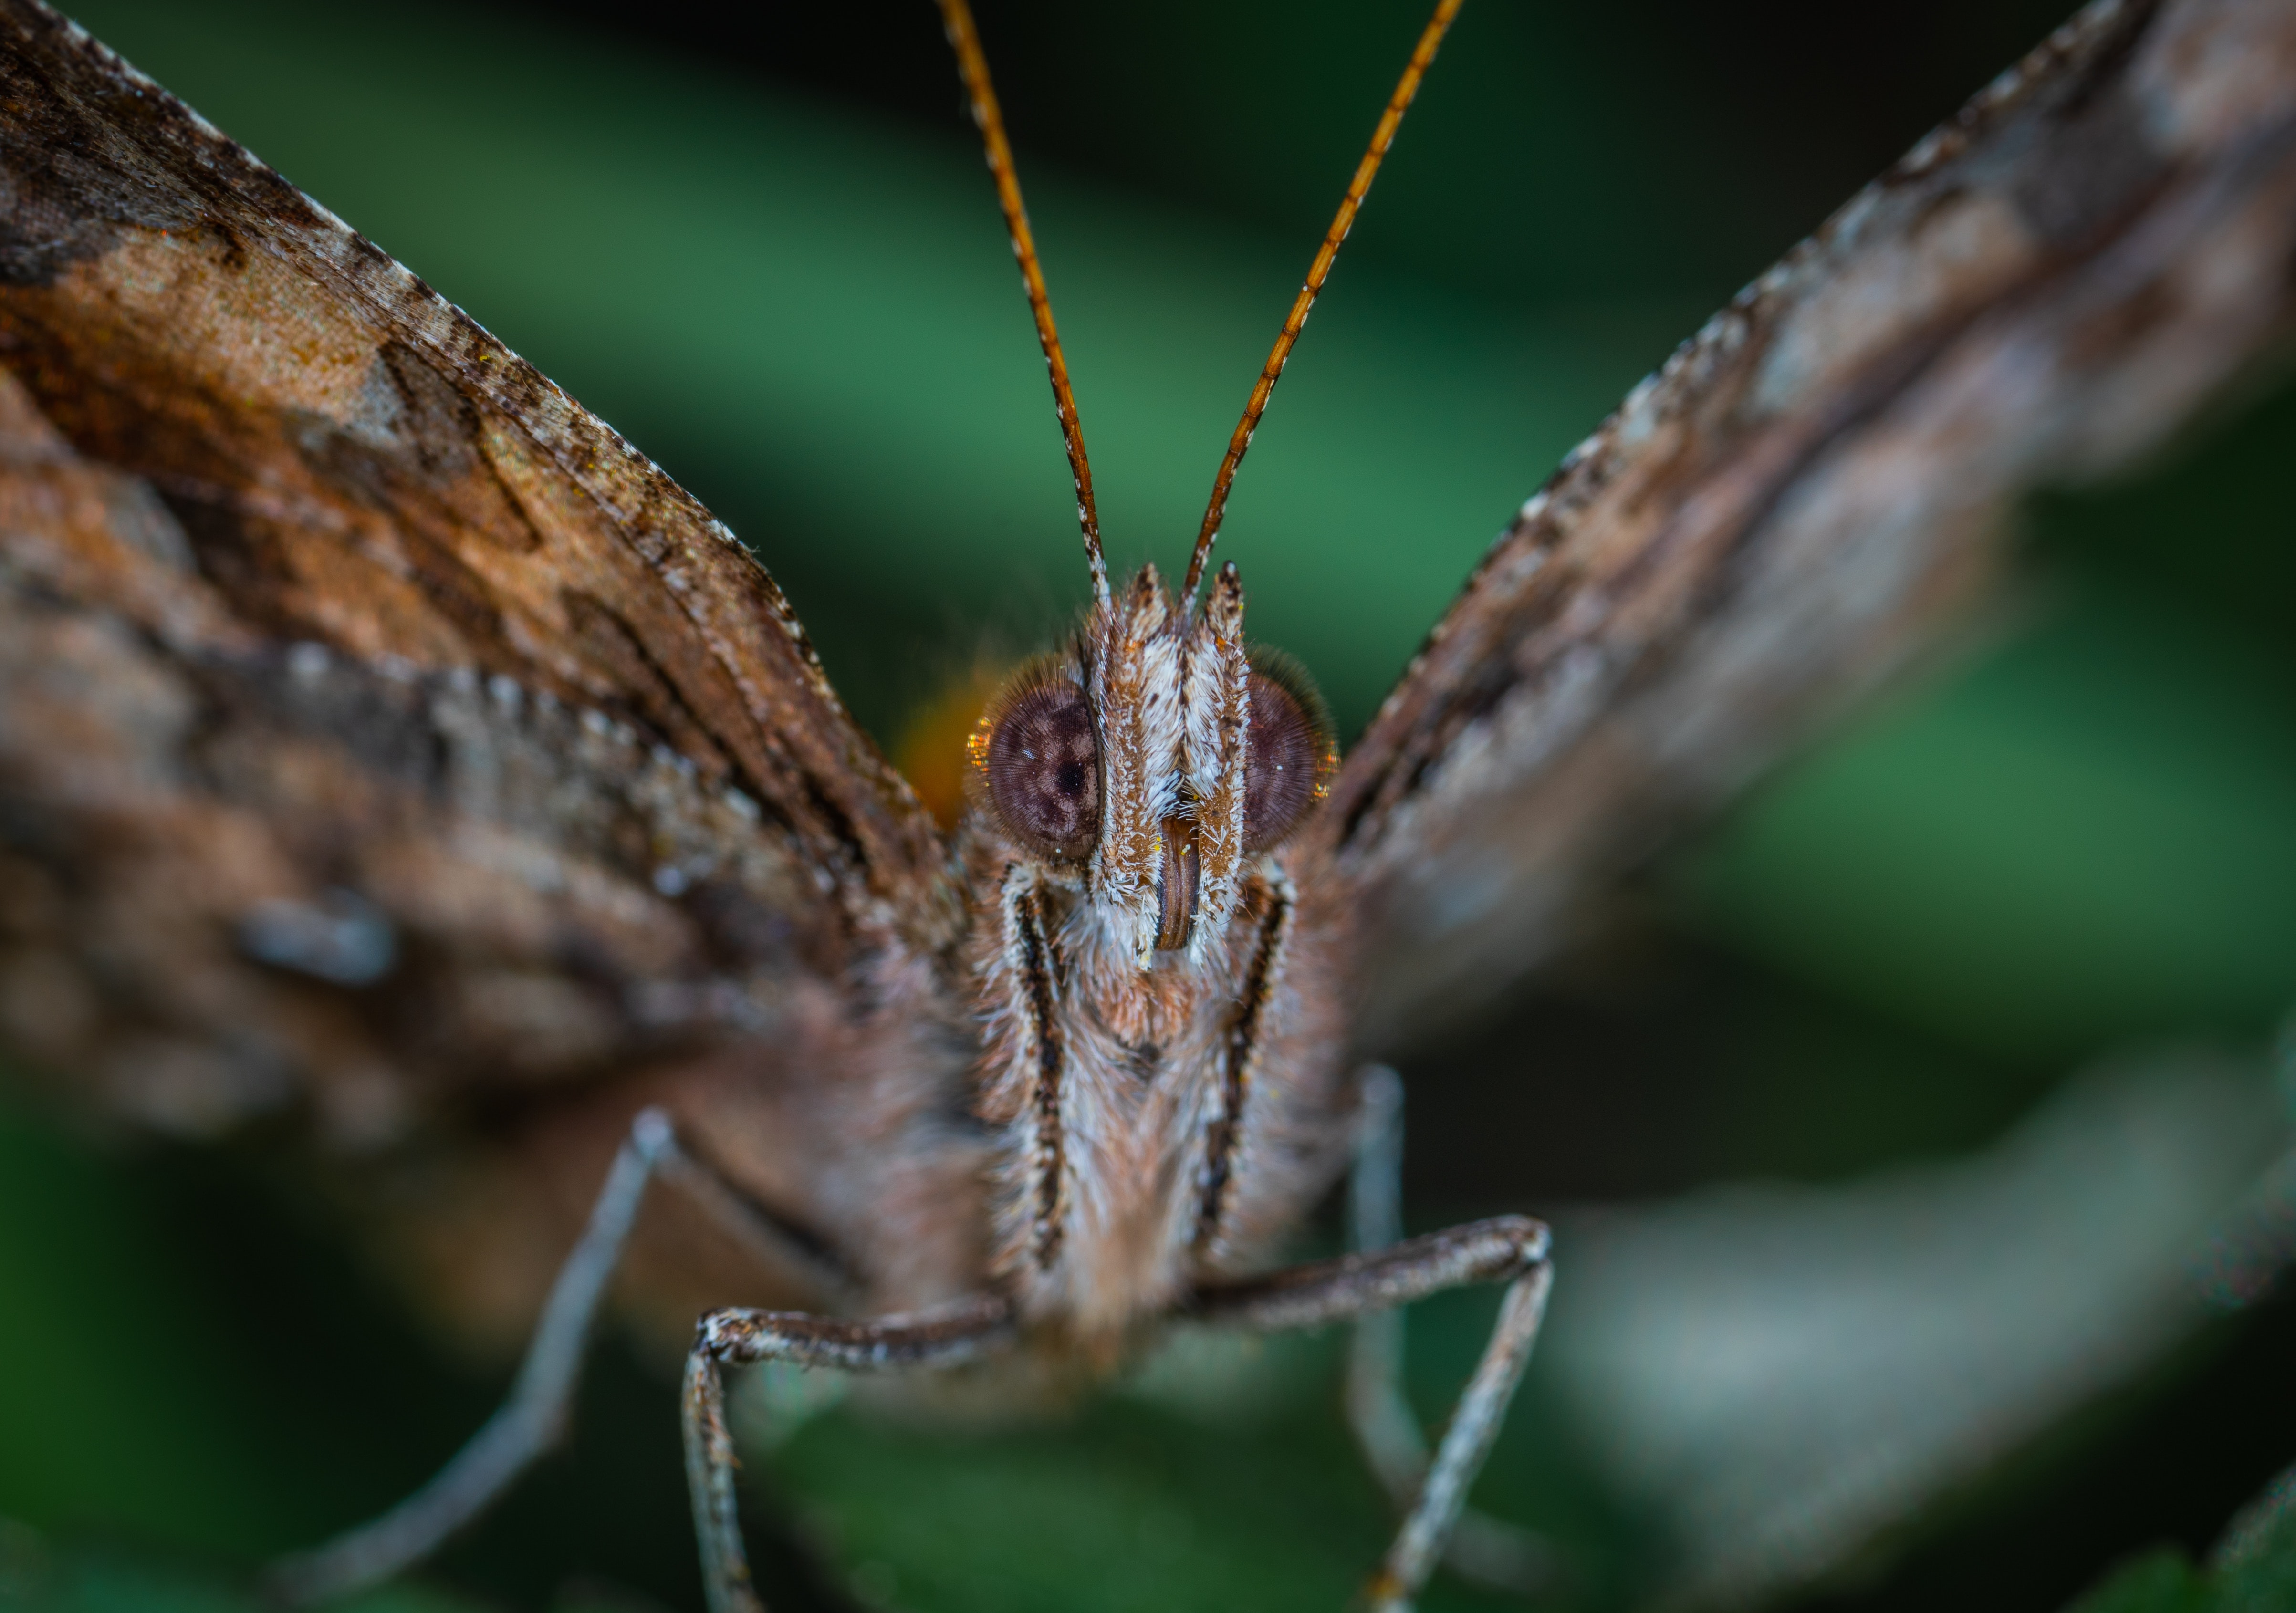
insect, invertebrate, close up, macro photography, organism, eye, arthropod, wildlife, butterfly, harvestmen, harvestman, moths and butterflies